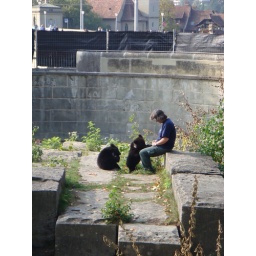
Cub bears @ bear pits in Berne, Switzerland